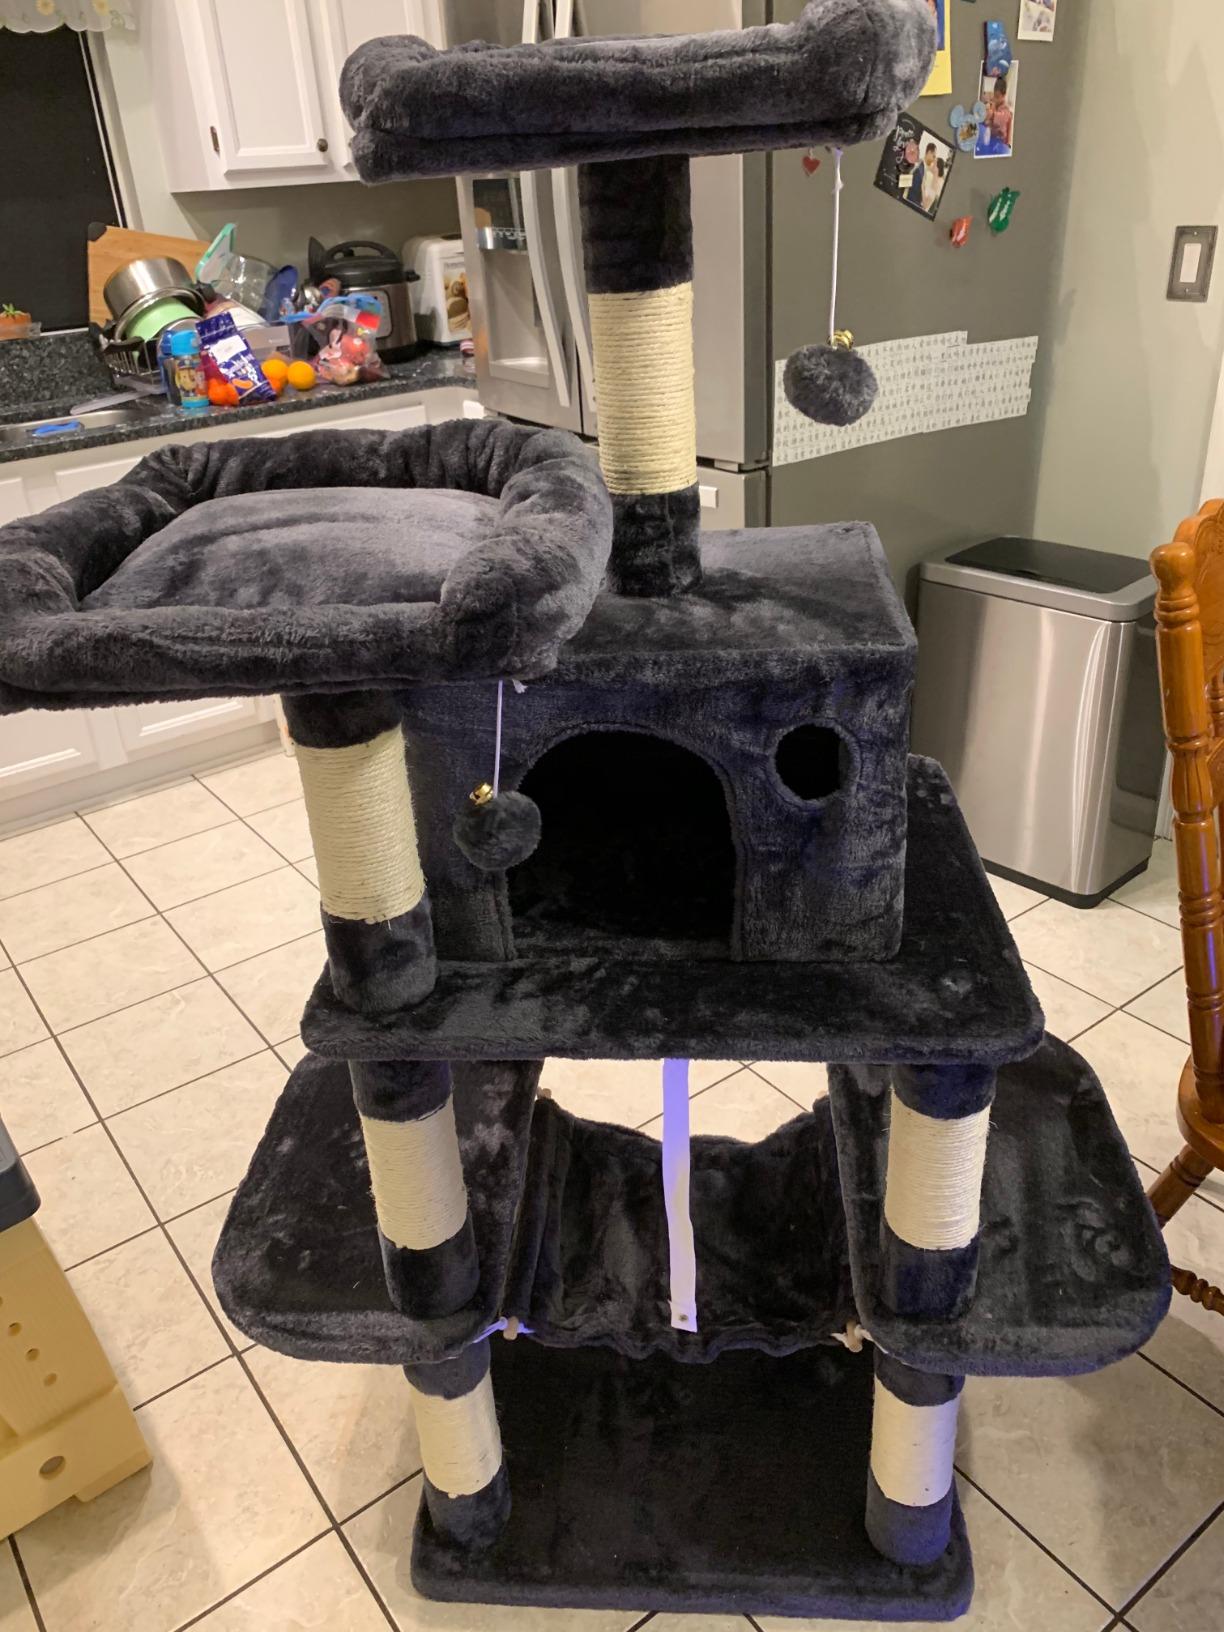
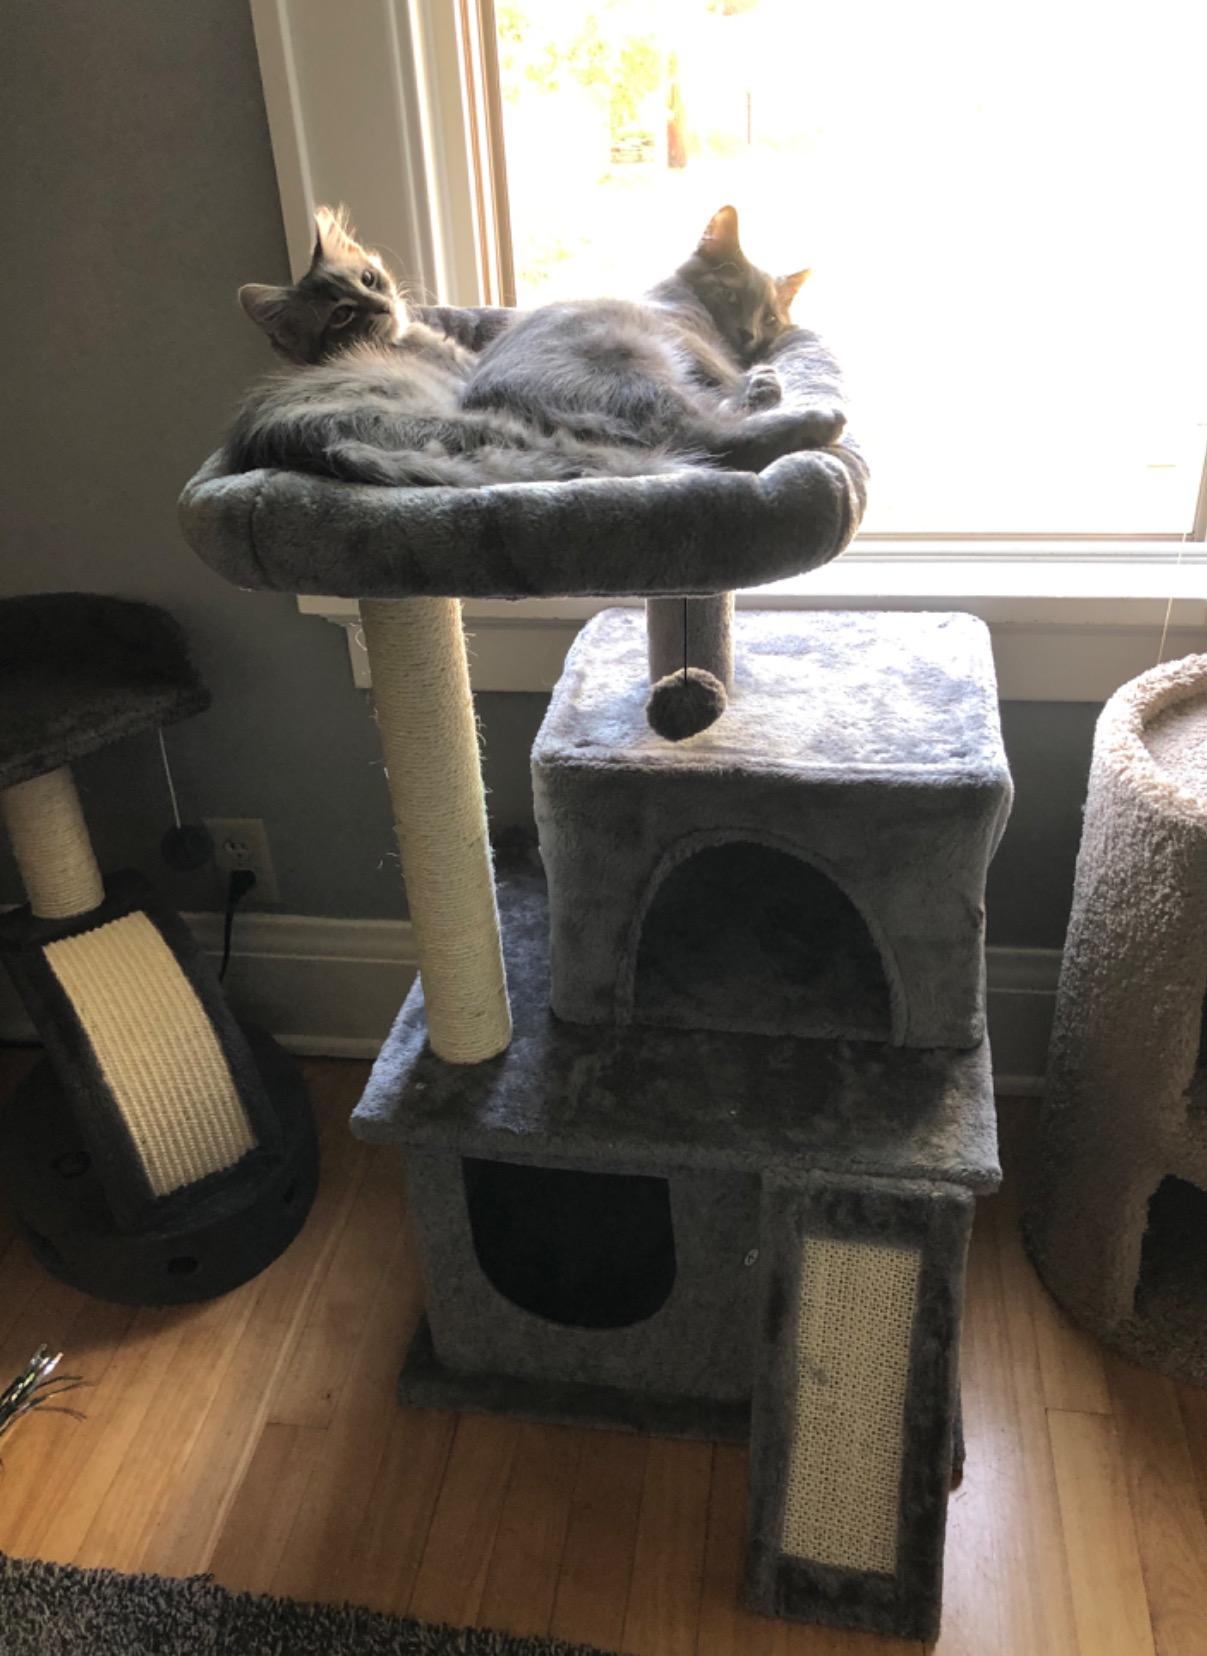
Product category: items_cat tree
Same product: no